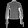
Label: Shirt